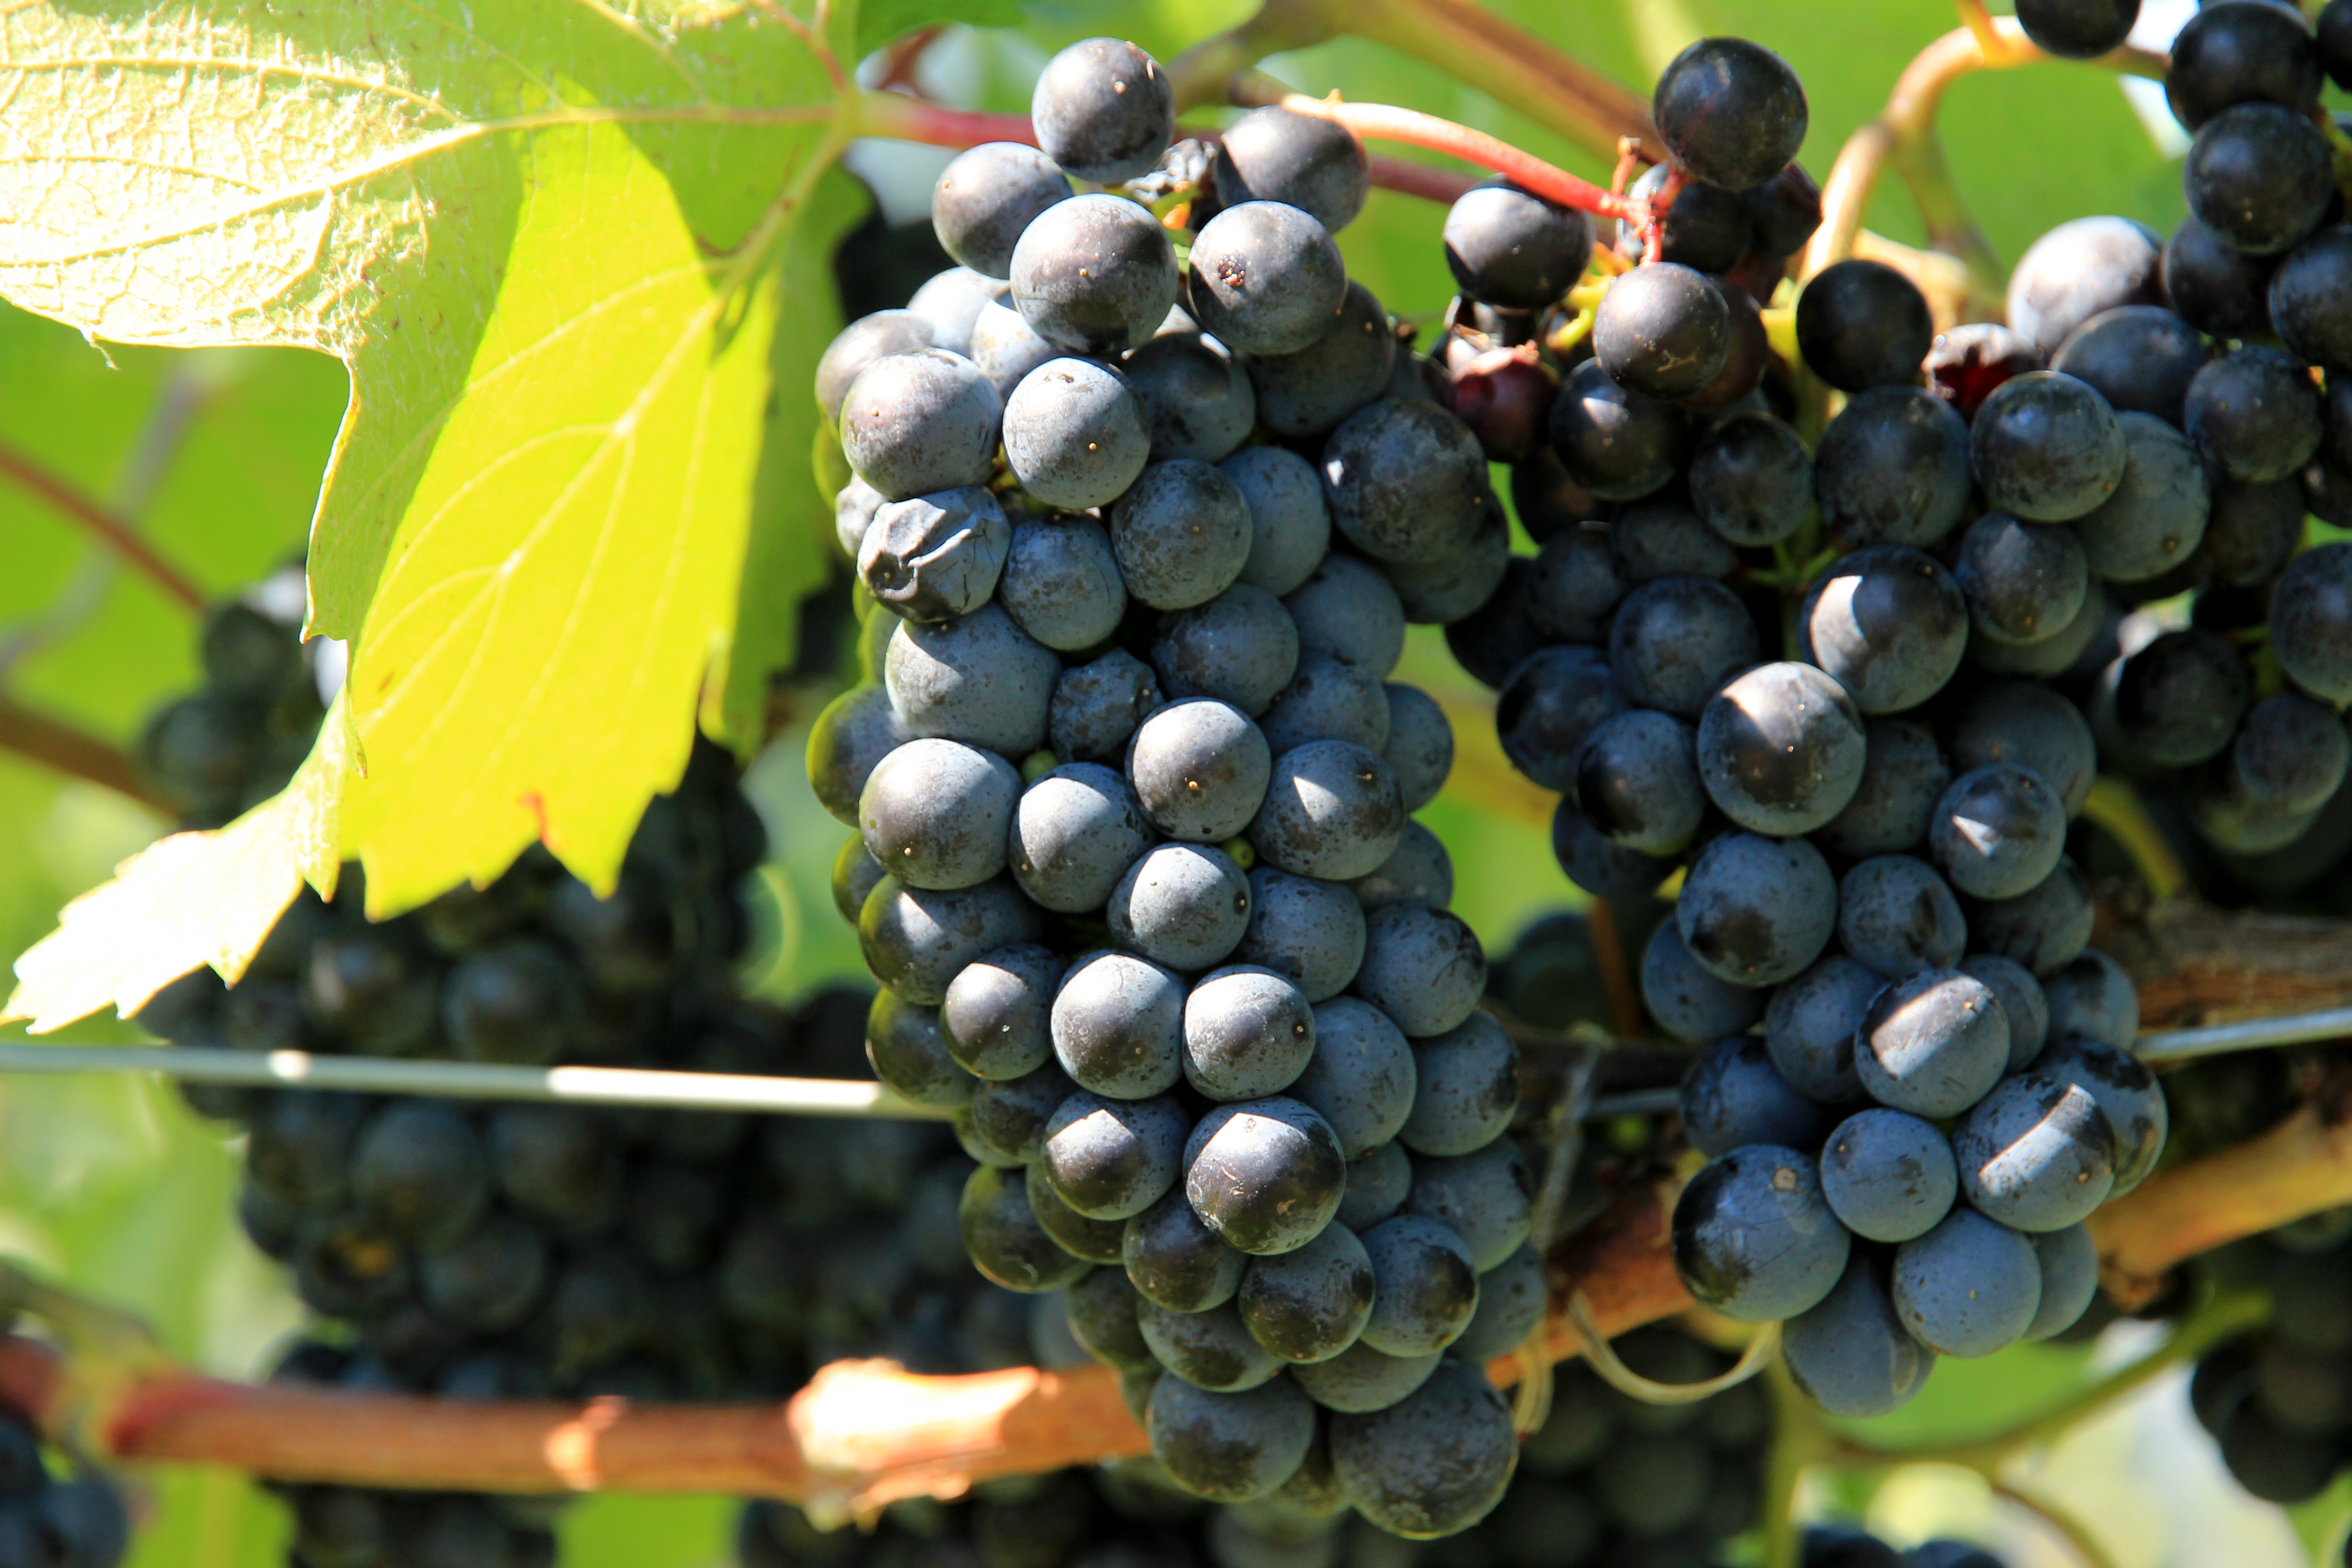
plant, grape, vine, wine, fruit, food, produce, agriculture, grapevine, shrub, grapes, winegrowing, flowering plant, vitis, land plant, grapevine family, zante currant